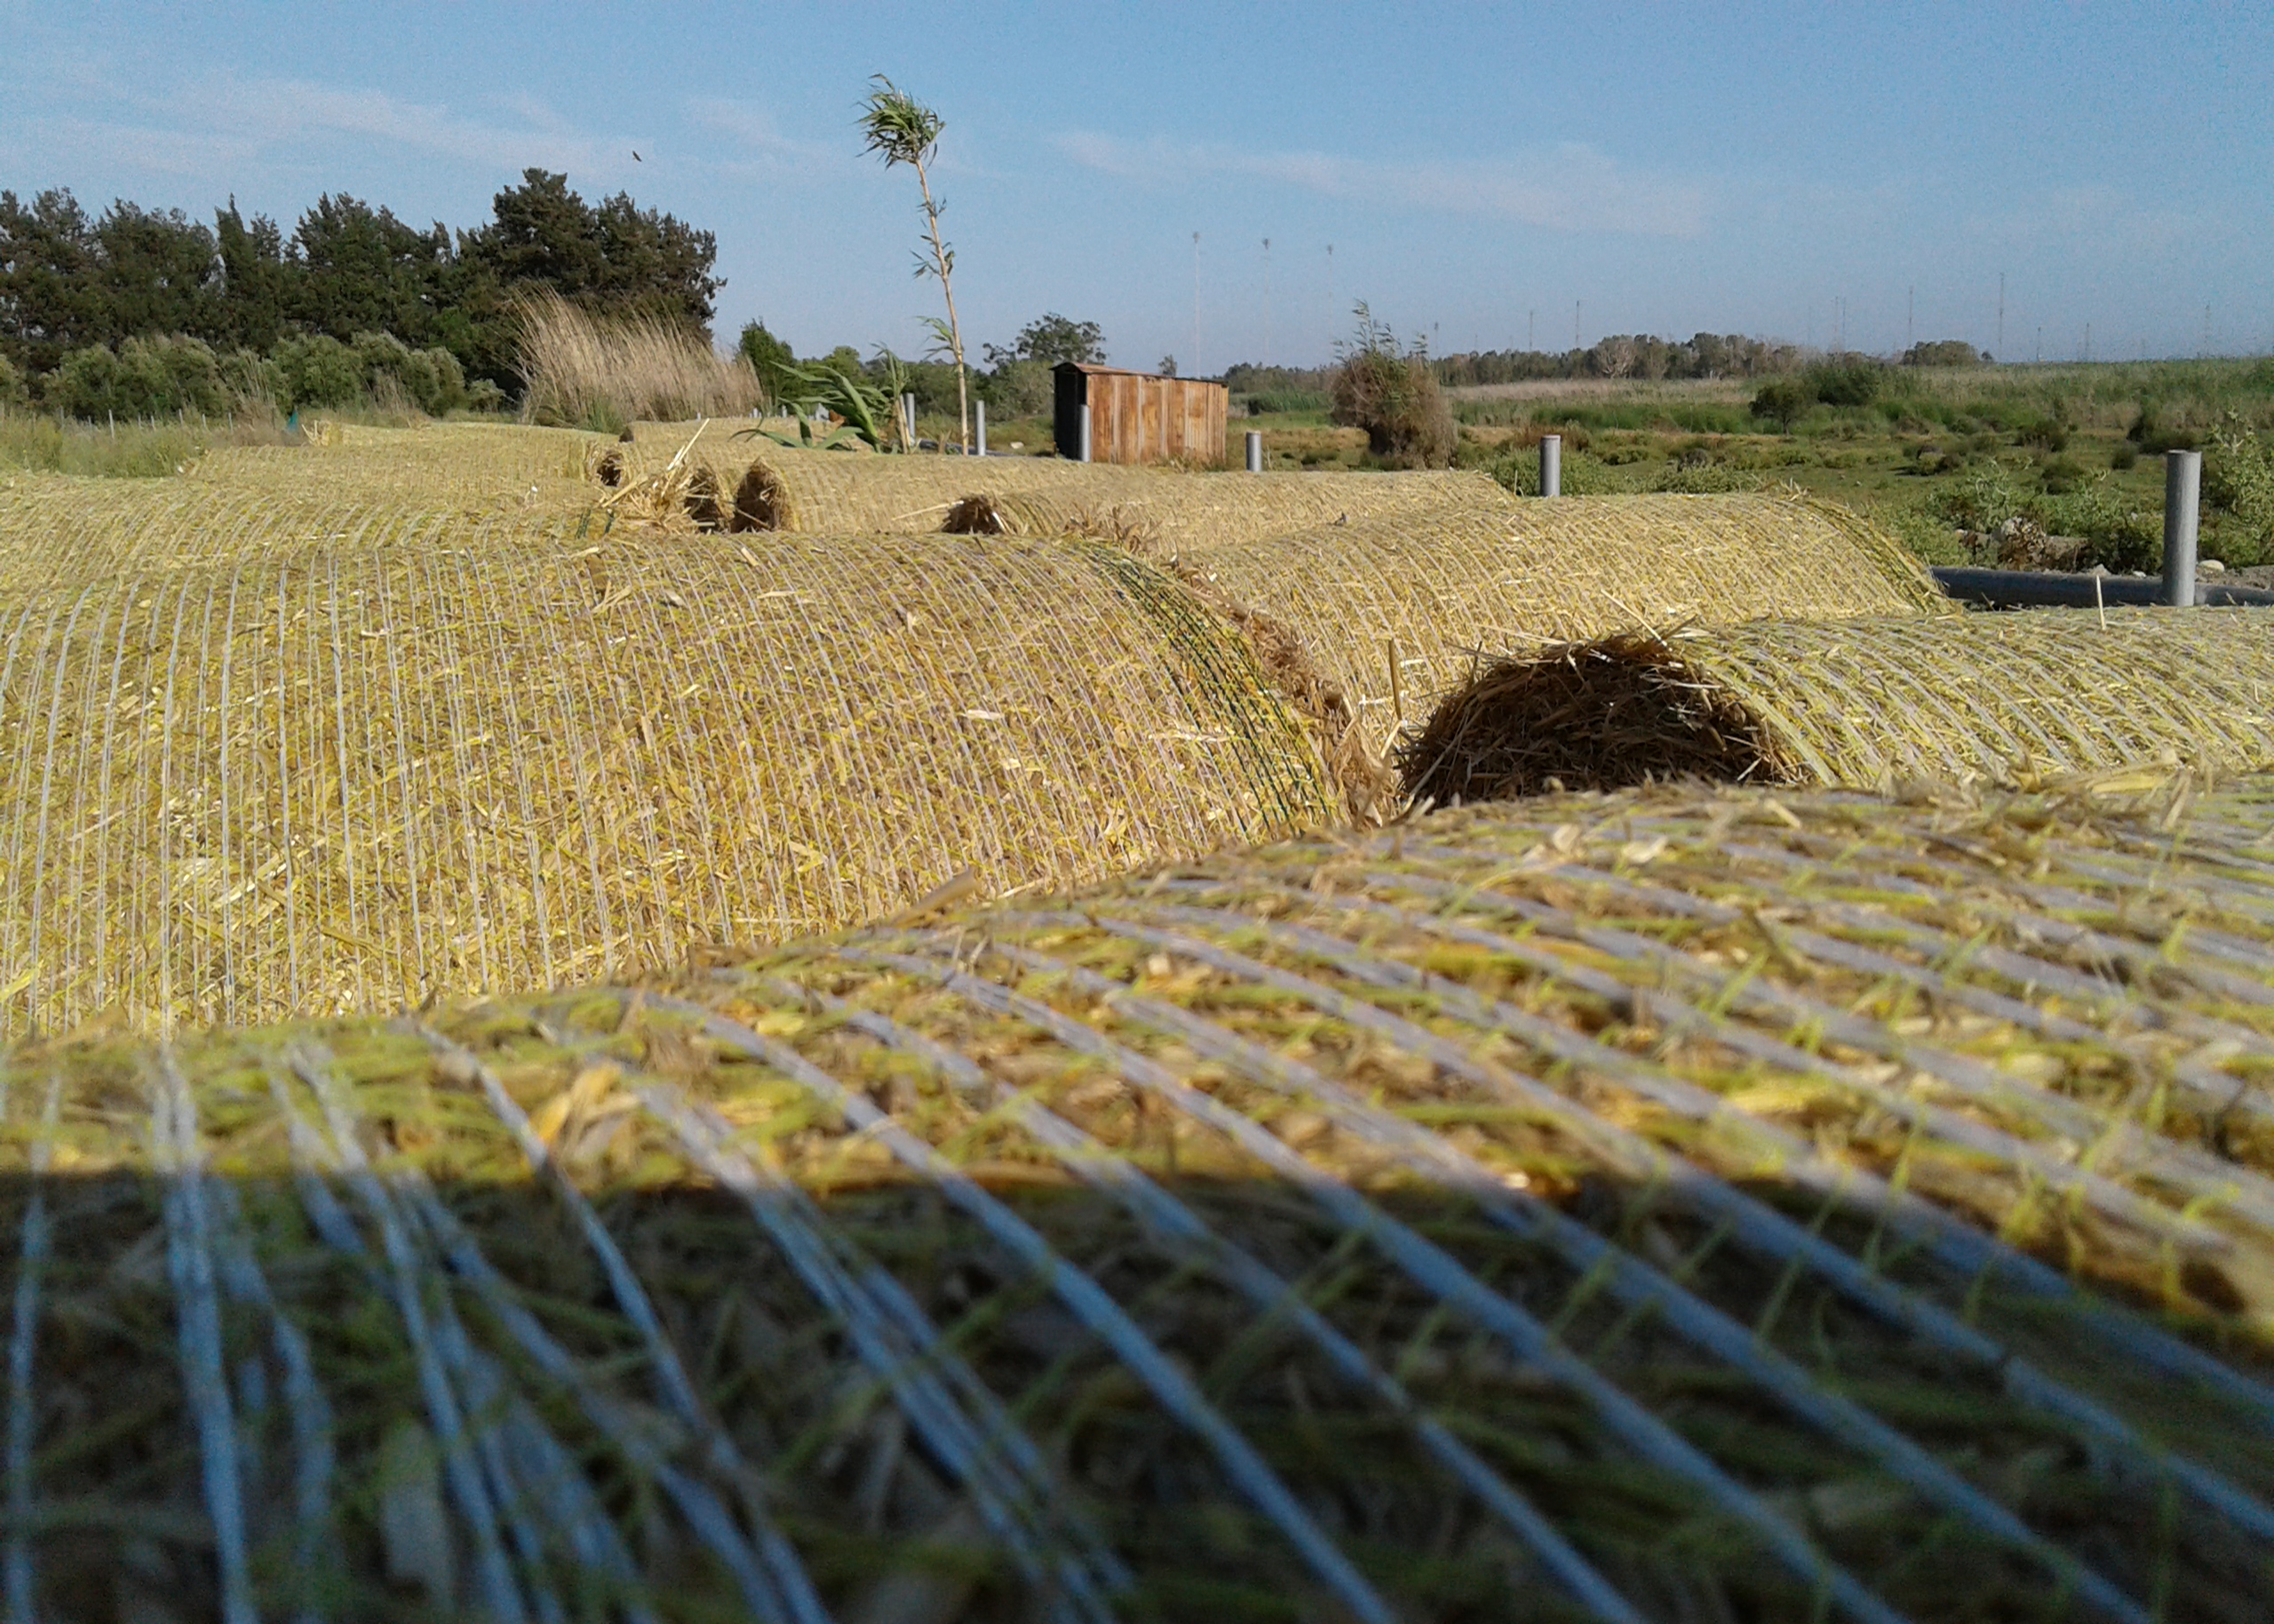
animal husbandry, botany, green, plant, vegetation, sky, agriculture, tree, grass, cloud, landscape, grass family, event, field, plantation, soil, cash crop, crop, hay, dinkel wheat, natural landscape, horizon, straw, grassland, harvest, prairie, farm, pattern, poales